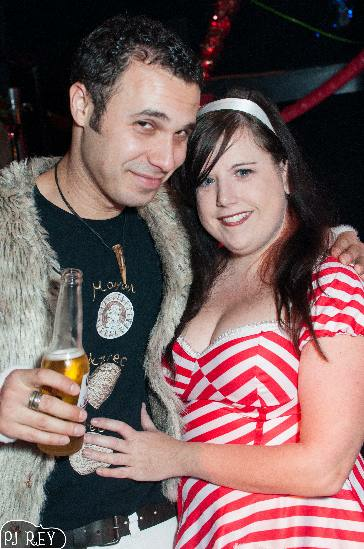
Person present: Yes